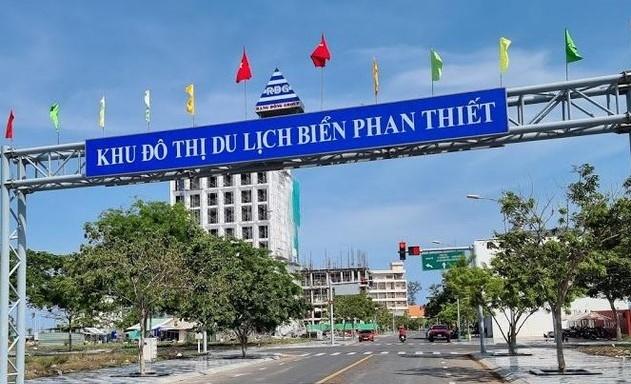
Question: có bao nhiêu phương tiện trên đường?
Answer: có ba phương tiện trên đường